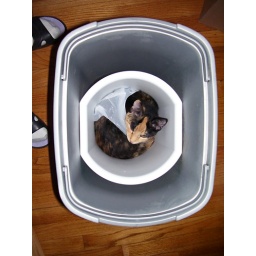
I've found my cat in some weird places, but in the plastic bag, in the garbage, in the bigger garbage just made me laugh.